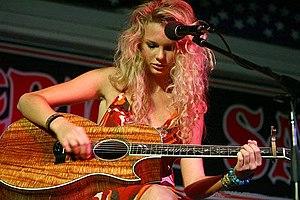
Taylor Swift est le premier album studio de la chanteuse de country pop américaine éponyme, Taylor Swift. Après la signature d'un contrat de disque en 2005, l'album est sorti le 24 octobre 2006 chez le label indépendant Big Machine Records alors que Taylor Swift n'avait que 16 ans.
Taylor Guitars est un fabricant américain de guitares spécialisé dans les modèles haut de gamme de guitares acoustiques et électro-acoustiques. L'entreprise est fondée le 15 octobre 1974 par Bob Taylor et Kurt Listug. Son siège se situe à El Cajon en Californie avec des filiales au Mexique, Pays-Bas et Cameroun.
Taylor Alison Swift [ˈteɪlɚ ˈælɪsən swɪft], née le 13 décembre 1989 à Reading, en Pennsylvanie, est une autrice-compositrice-interprète et actrice américaine. Elle est sous contrat avec le label indépendant Big Machine Records, et est la plus jeune artiste à avoir signé avec la maison d'édition de musique Sony/ATV Music Publishing.